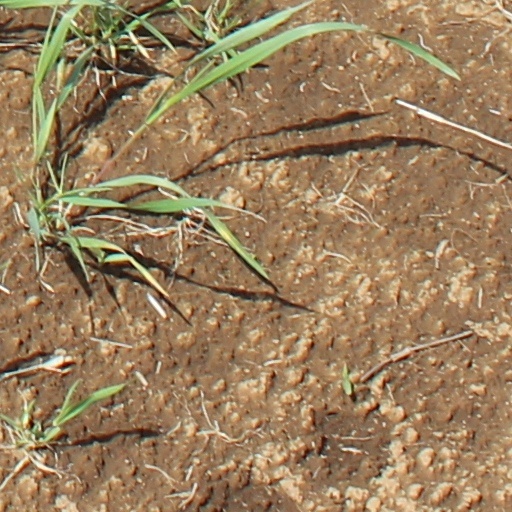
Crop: wheat